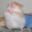
Label: hamster